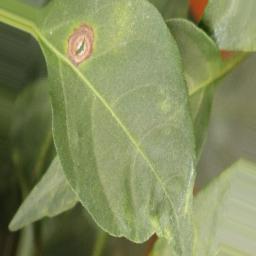
Label: cercospora